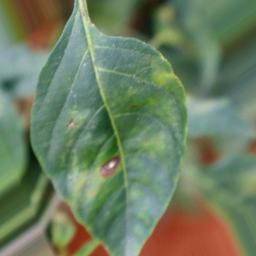
Label: cercospora